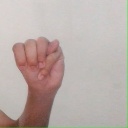
अक्षर: म